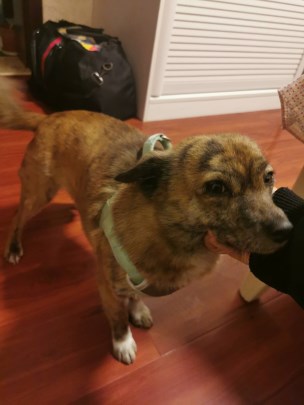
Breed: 2909-n000116-Cardigan